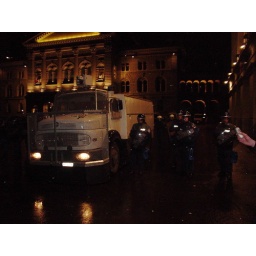
water cannon in front of the parliament house